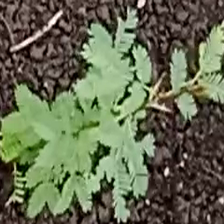
Weed species: Dwarf_cassia_(Chamaecrista pumila)